Byron Hamburgers

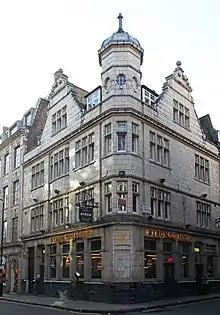
Byron burger bar, the former Intrepid Fox, Soho, London

The burger chain had 67 branches at its peak in 2018. However, due to financial issues it has gradually reduced the number of restaurants. By August 2020, it had 21 branches across the country. By January 2023, it had further reduced its operations to 12 branches.